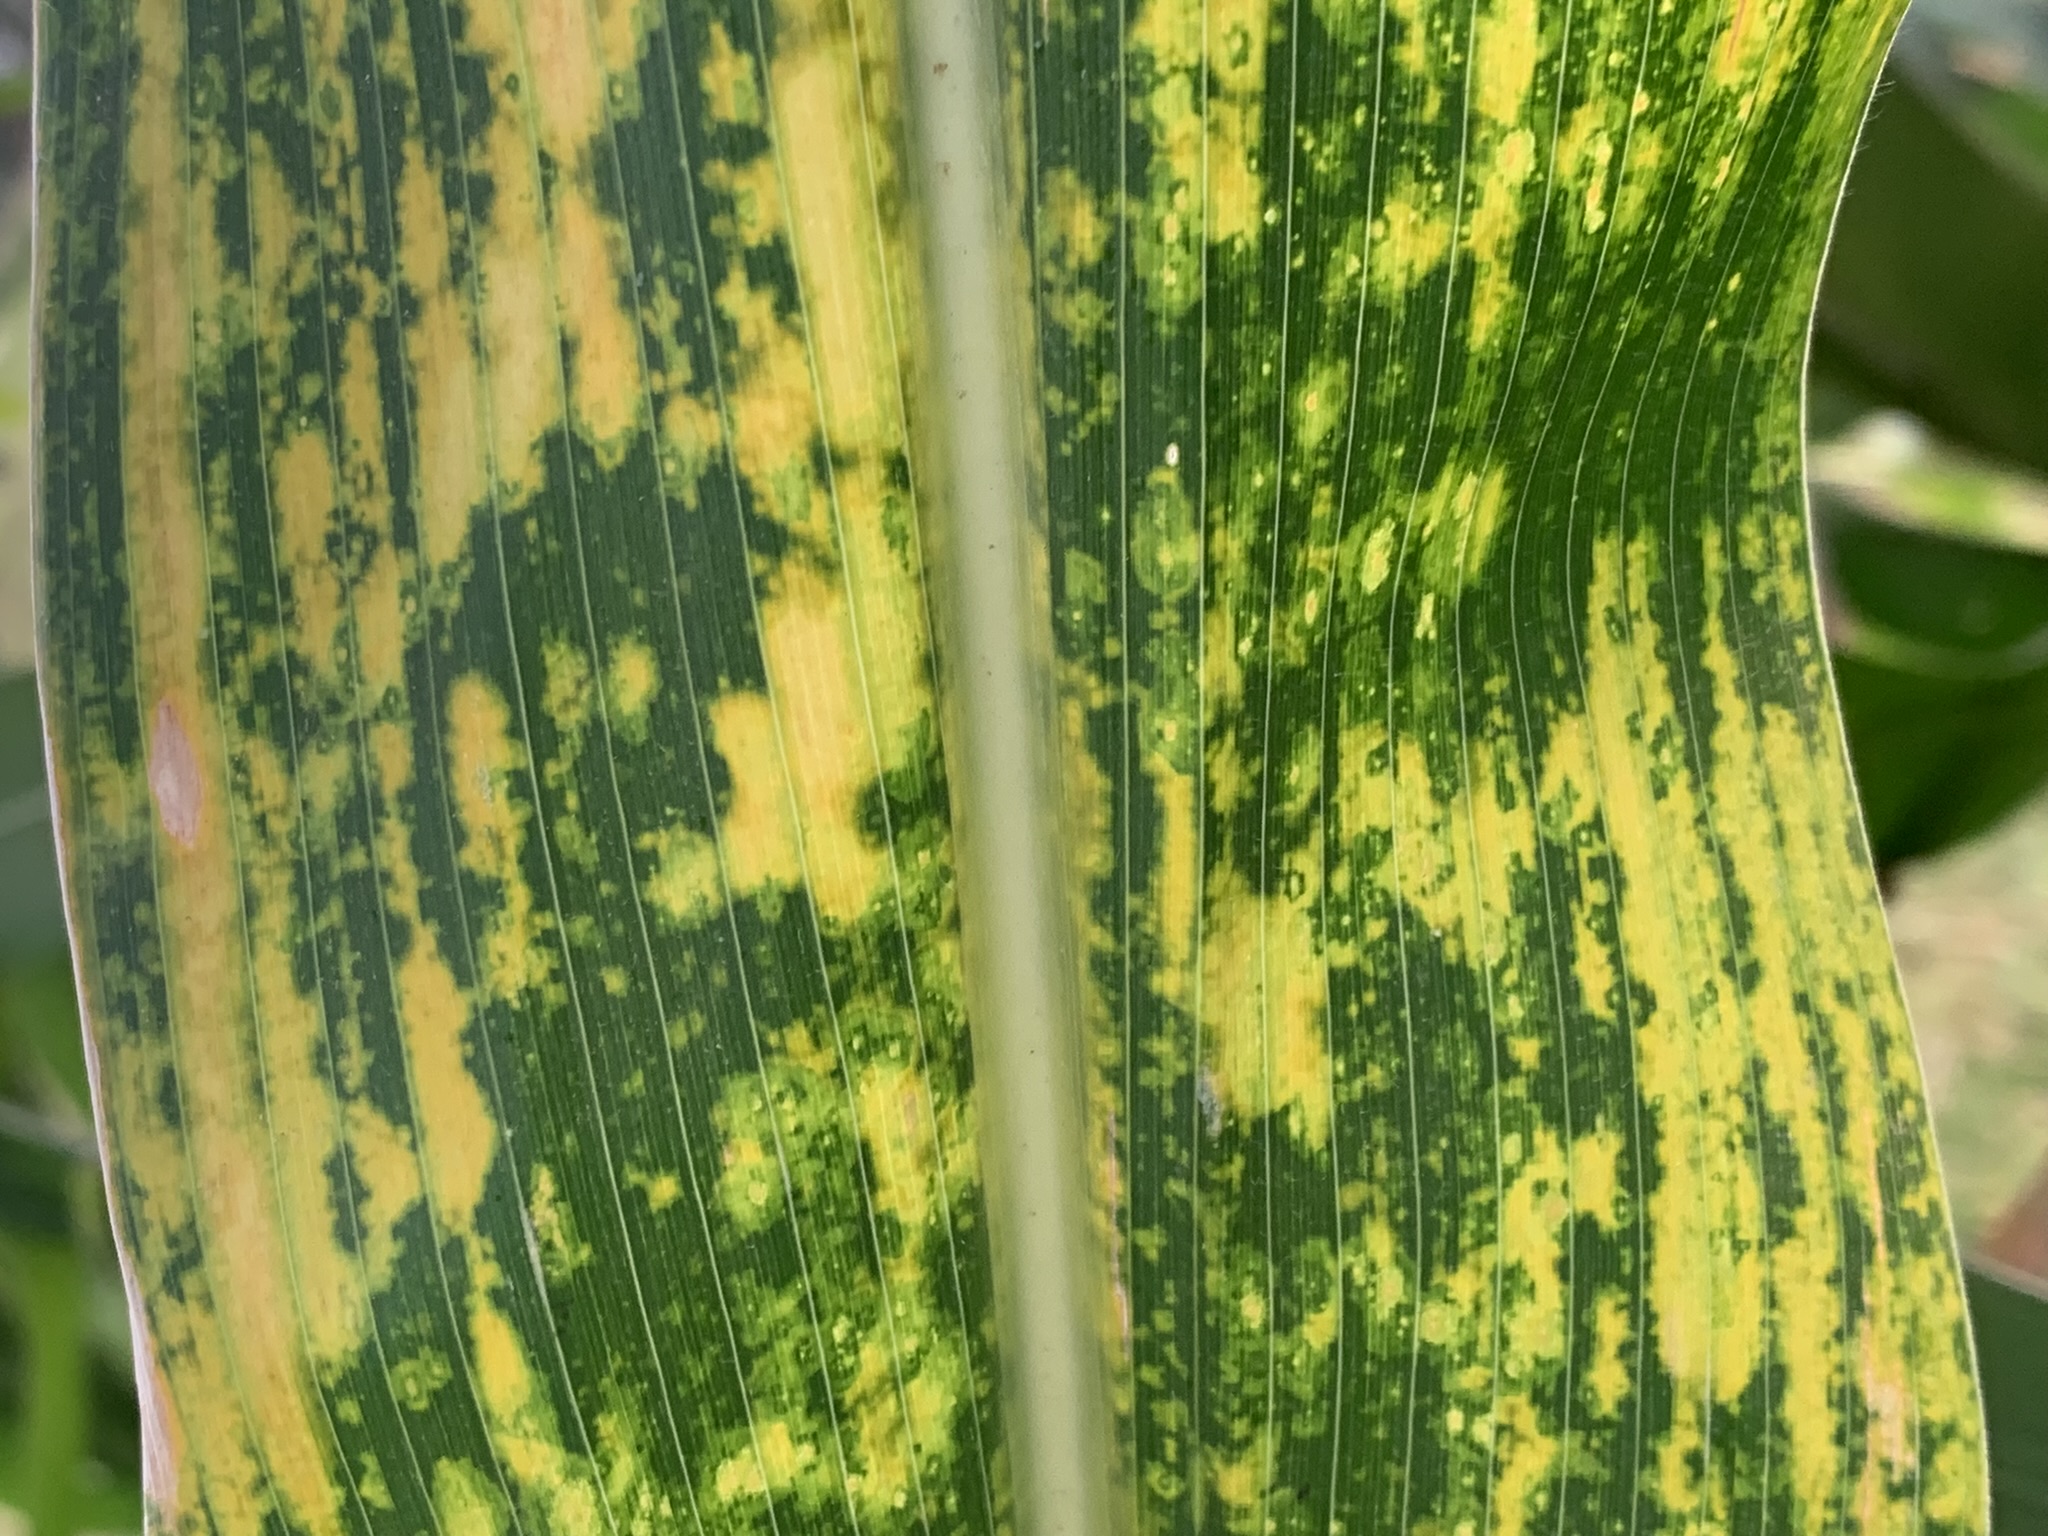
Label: MLN